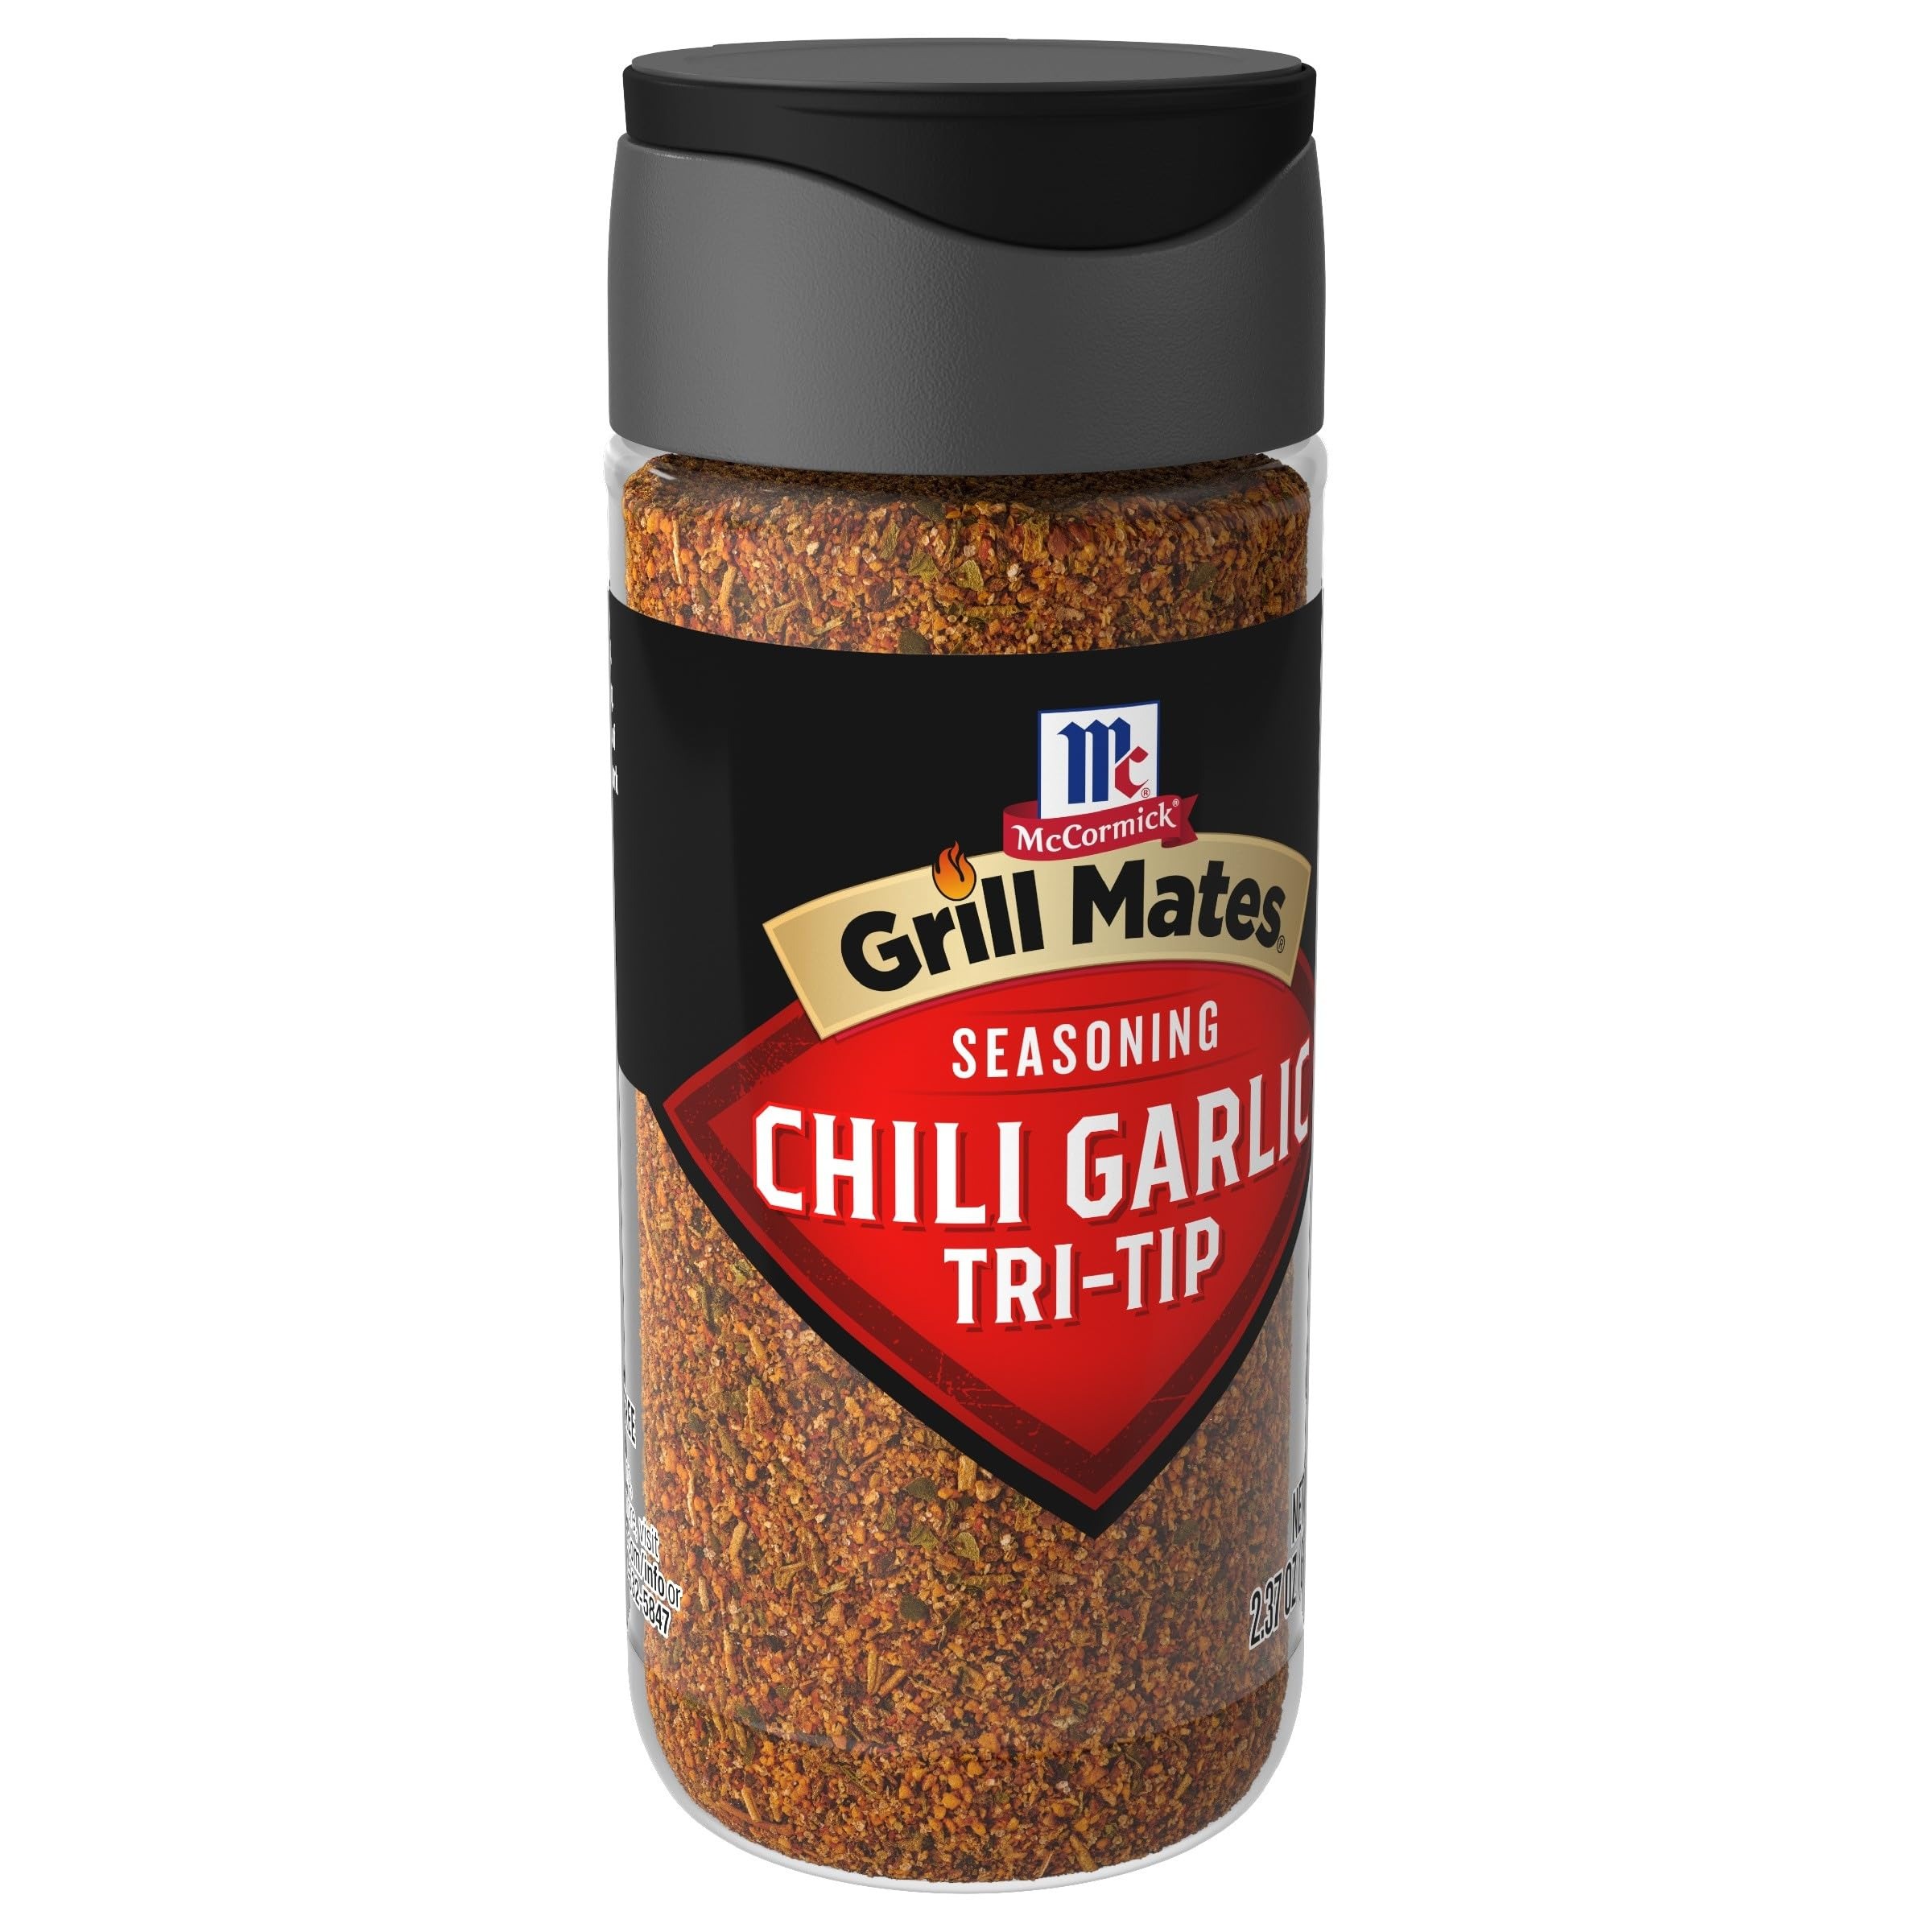
Item Name: McCormick Grill Mates Chili Garlic Tri-Tip Seasoning, 2.37 oz (Pack of 6)
Bullet Point 1: Bold seasoning from McCormick Grill Mates that’s perfect for grilling tri-tip steaks
Bullet Point 2: A blend of chili and black peppers, oregano, garlic and brown sugar
Bullet Point 3: Shake 1 to 1 1/2 tbsp. Seasoning per 1 lb. steak, chicken or pork
Bullet Point 4: Versatile seasoning to use on the grill, stovetop, oven or air fryer
Bullet Point 5: Gluten-free
Value: 14.22
Unit: Ounce

Price: 2.12